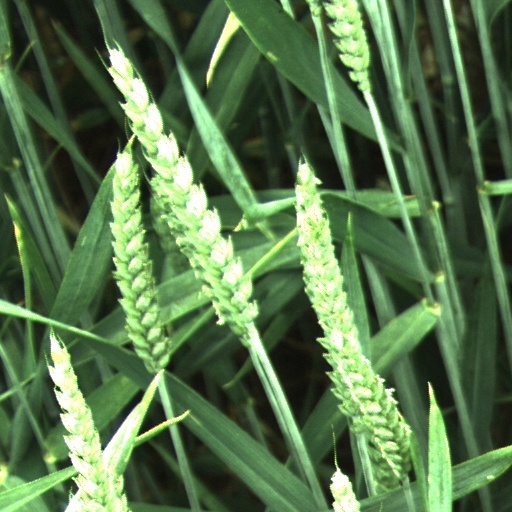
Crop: wheat